Kállay family

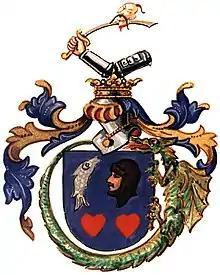
Coat of arms of Kállay family

Kállay family is a Hungarian noble family. The family name derived from their estates at Nagy-Kalló, in Szabolcs, and they claimed descent from the Hungarian Balogh-Semjén genus (clan), which colonized the counties of Borsod, Szabolcs, and Szatmár, at the close of the 9th century. János Kállay de Nagy-Kálló was given the title Count by Hungarian Queen Maria Theresa in 1778, but the comital line became extinct.